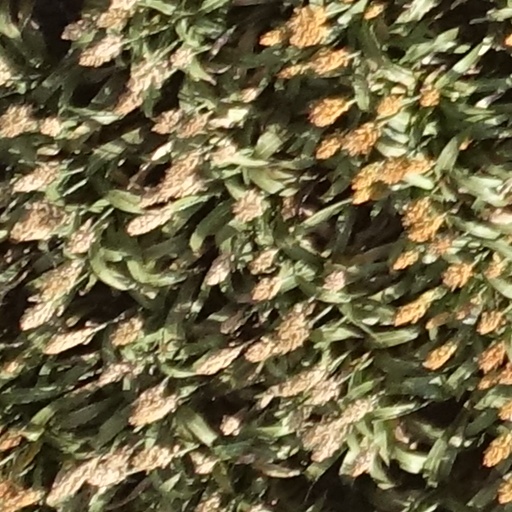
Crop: sorghum